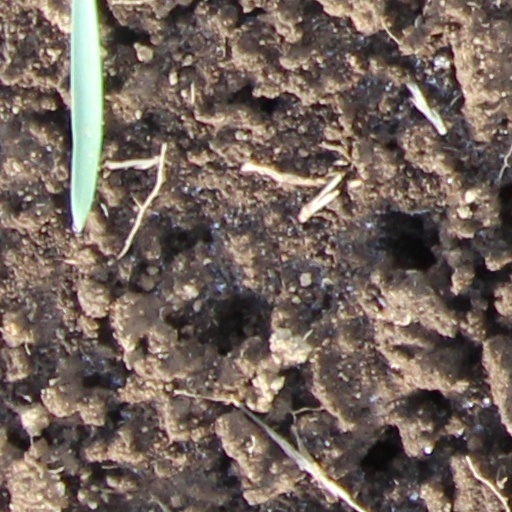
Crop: wheat